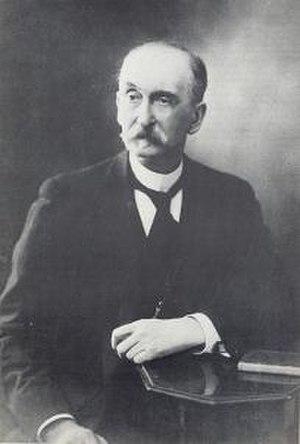
portrait de Paul VIEILLE
Paul Marie Eugène Vieille, né le 2 septembre 1854 à Paris 11ᵉ et décédé à Paris le 15 janvier 1934, est un ingénieur et chimiste français, découvreur avec Marcellin Berthelot de l'onde explosive et inventeur de la poudre sans fumée à base de nitrocellulose.